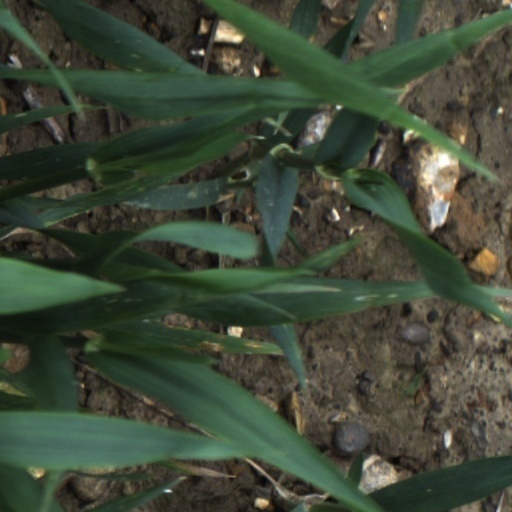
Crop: wheat